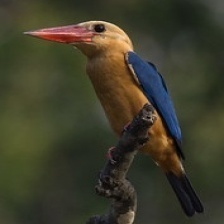
Species: STORK BILLED KINGFISHER
Scientific name: PELARGOPSIS CAPENSIS